Maroon 5

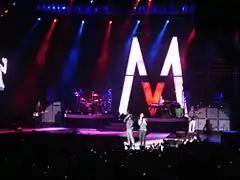
Maroon 5 in Madison Square Garden, New York City in 2007

After recording for eight months, Maroon 5's second album "It Won't Be Soon Before Long", was released worldwide in May 2007 by A&M Octone Records. Levine described the follow-up to "Songs About Jane" is "sexier and stronger", gaining inspiration from iconic 80s artists such as Prince, Shabba Ranks, Michael Jackson and Talking Heads. Ann Powers writing for "Los Angeles Times" said "It Won't Be Soon Before Long" is "An icy-hot blend of electro-funk and blue-eyed soul that works its cruel streak with the confidence of Daniel Craig's James Bond". Before its release, "Makes Me Wonder" was the No. 1 selling single and video on iTunes. It was also the No. 1 selling album, with more than 50,000 digital pre-sales. After its release, the album broke iTunes sales records its week of release, selling over 101,000 copies. The first single "Makes Me Wonder", was released to radio March 27, 2007. The song debuted at number 84 on the "Billboard" Hot 100. In the first week of May, the single skyrocketed from a lowly position of No. 64 to No. 1, the biggest jump in "Billboard" history at the time. "Makes Me Wonder" has also achieved No. 1 on Billboard's Hot Digital Songs, Pop 100, and Hot Dance Club Play charts.